Bitter Feast

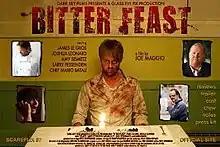
Teaser poster

Bitter Feast is a 2010 American psychological horror film directed and written by Joe Maggio. It stars James LeGros as a chef pushed over the edge by food critic J.T. Franks' (Joshua Leonard) vicious review. The film also features actors Larry Fessenden, Megan Hilty, and a cameo from real life master chef Mario Batali.